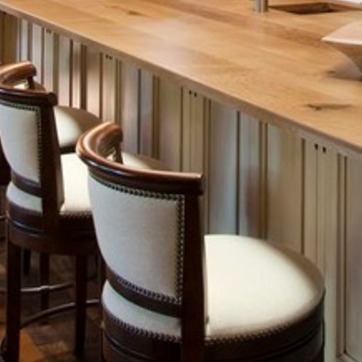
Material: wood